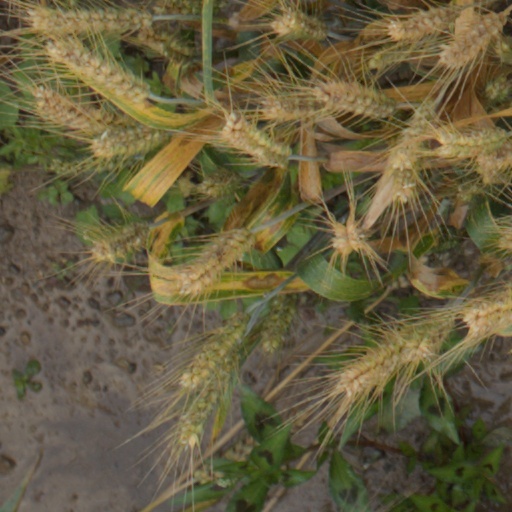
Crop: wheat